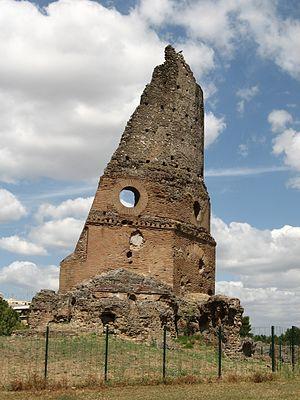
"Les tours de Rome sont des constructions anciennes emblématiques de l'époque médiévale de la ville de Rome. Elles sont caractéristiques de la puissance et de la domination de plusieurs familles nobles, en particulier dans la période entre 900 et 1300. À l'époque on en comptait plus de 300, ce qui valait à la cité de surnom de ""Roma turrita"".